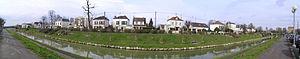
Sevran est une commune française située dans le département de Seine-Saint-Denis, en région Île-de-France. Autrefois petit village de la plaine de France, la commune a connu un développement spectaculaire durant les années 1960 et 1970, faisant quadrupler sa population en moins de quarante ans. La ville abrite sur une partie de son territoire le parc forestier de la poudrerie nationale de Sevran-Livry.